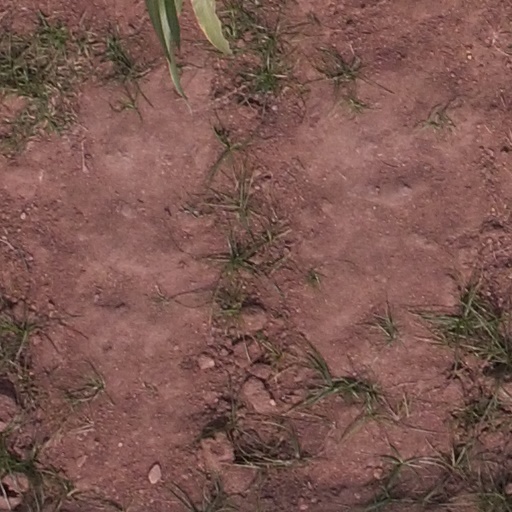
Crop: maize; corn